First Benazir Bhutto government

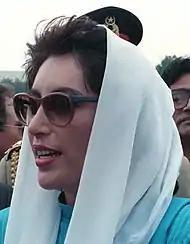

The first Benazir Bhutto government was formed on 2 December 1988 following general elections held in 1988. Due to the PPP only securing a plurality, the new government forged a coalition alliance with the MQM, ANP, JUI(FR) and other additional independents. Following elections President Ghulam Ishaq Khan called upon Benazir Bhutto, later announcing the formation of a new government. Benazir promised while taking oath on 2 December to eradicate illiteracy, poverty, restore student unions, liberate political prisoners, provide equal rights to women and free the media. However, the Army's continued influence and lack of a legislative majority led to her later declaring her government's freedom of action was "institutionally, economically, politically (and) structurally" constrained. Later during Presidential elections the same year, Benazir Bhutto solidified her alliance with President Ishaq Khan through supporting his bid for re-election. However later the two came into conflict, over the division of powers between the two offices and as the President continued to support Bhutto's opponent Nawaz Sharif. Eventually on 6 August 1990 Ghulam Ishaq Khan issued an order under Article 58(2)(b) dissolving the National Assembly causing the Prime Minister and the cabinet to cease holding office. The stated charges of dismissal for the Bhutto government were corruption and the deteriorating law and order situation in Sindh.